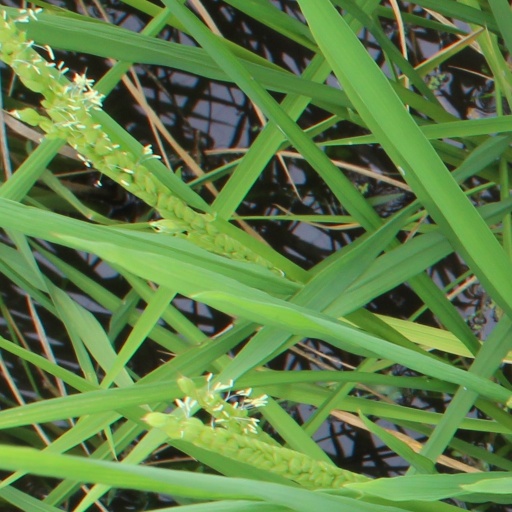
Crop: rice